Kerstin Wohlbold

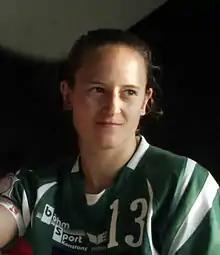
Wohlbold in April 2006 in Bensheim

Kerstin Wohlbold (born 11 January 1984) is a German former handballer who retired in 2017 while playing for Thüringer HC.